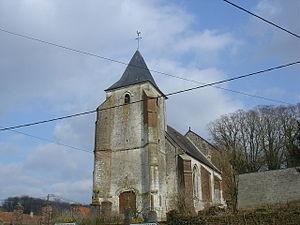
Église de Fontaine-l'Étalon
Fontaine-l'Étalon est une commune française située dans le département du Pas-de-Calais en région Hauts-de-France.